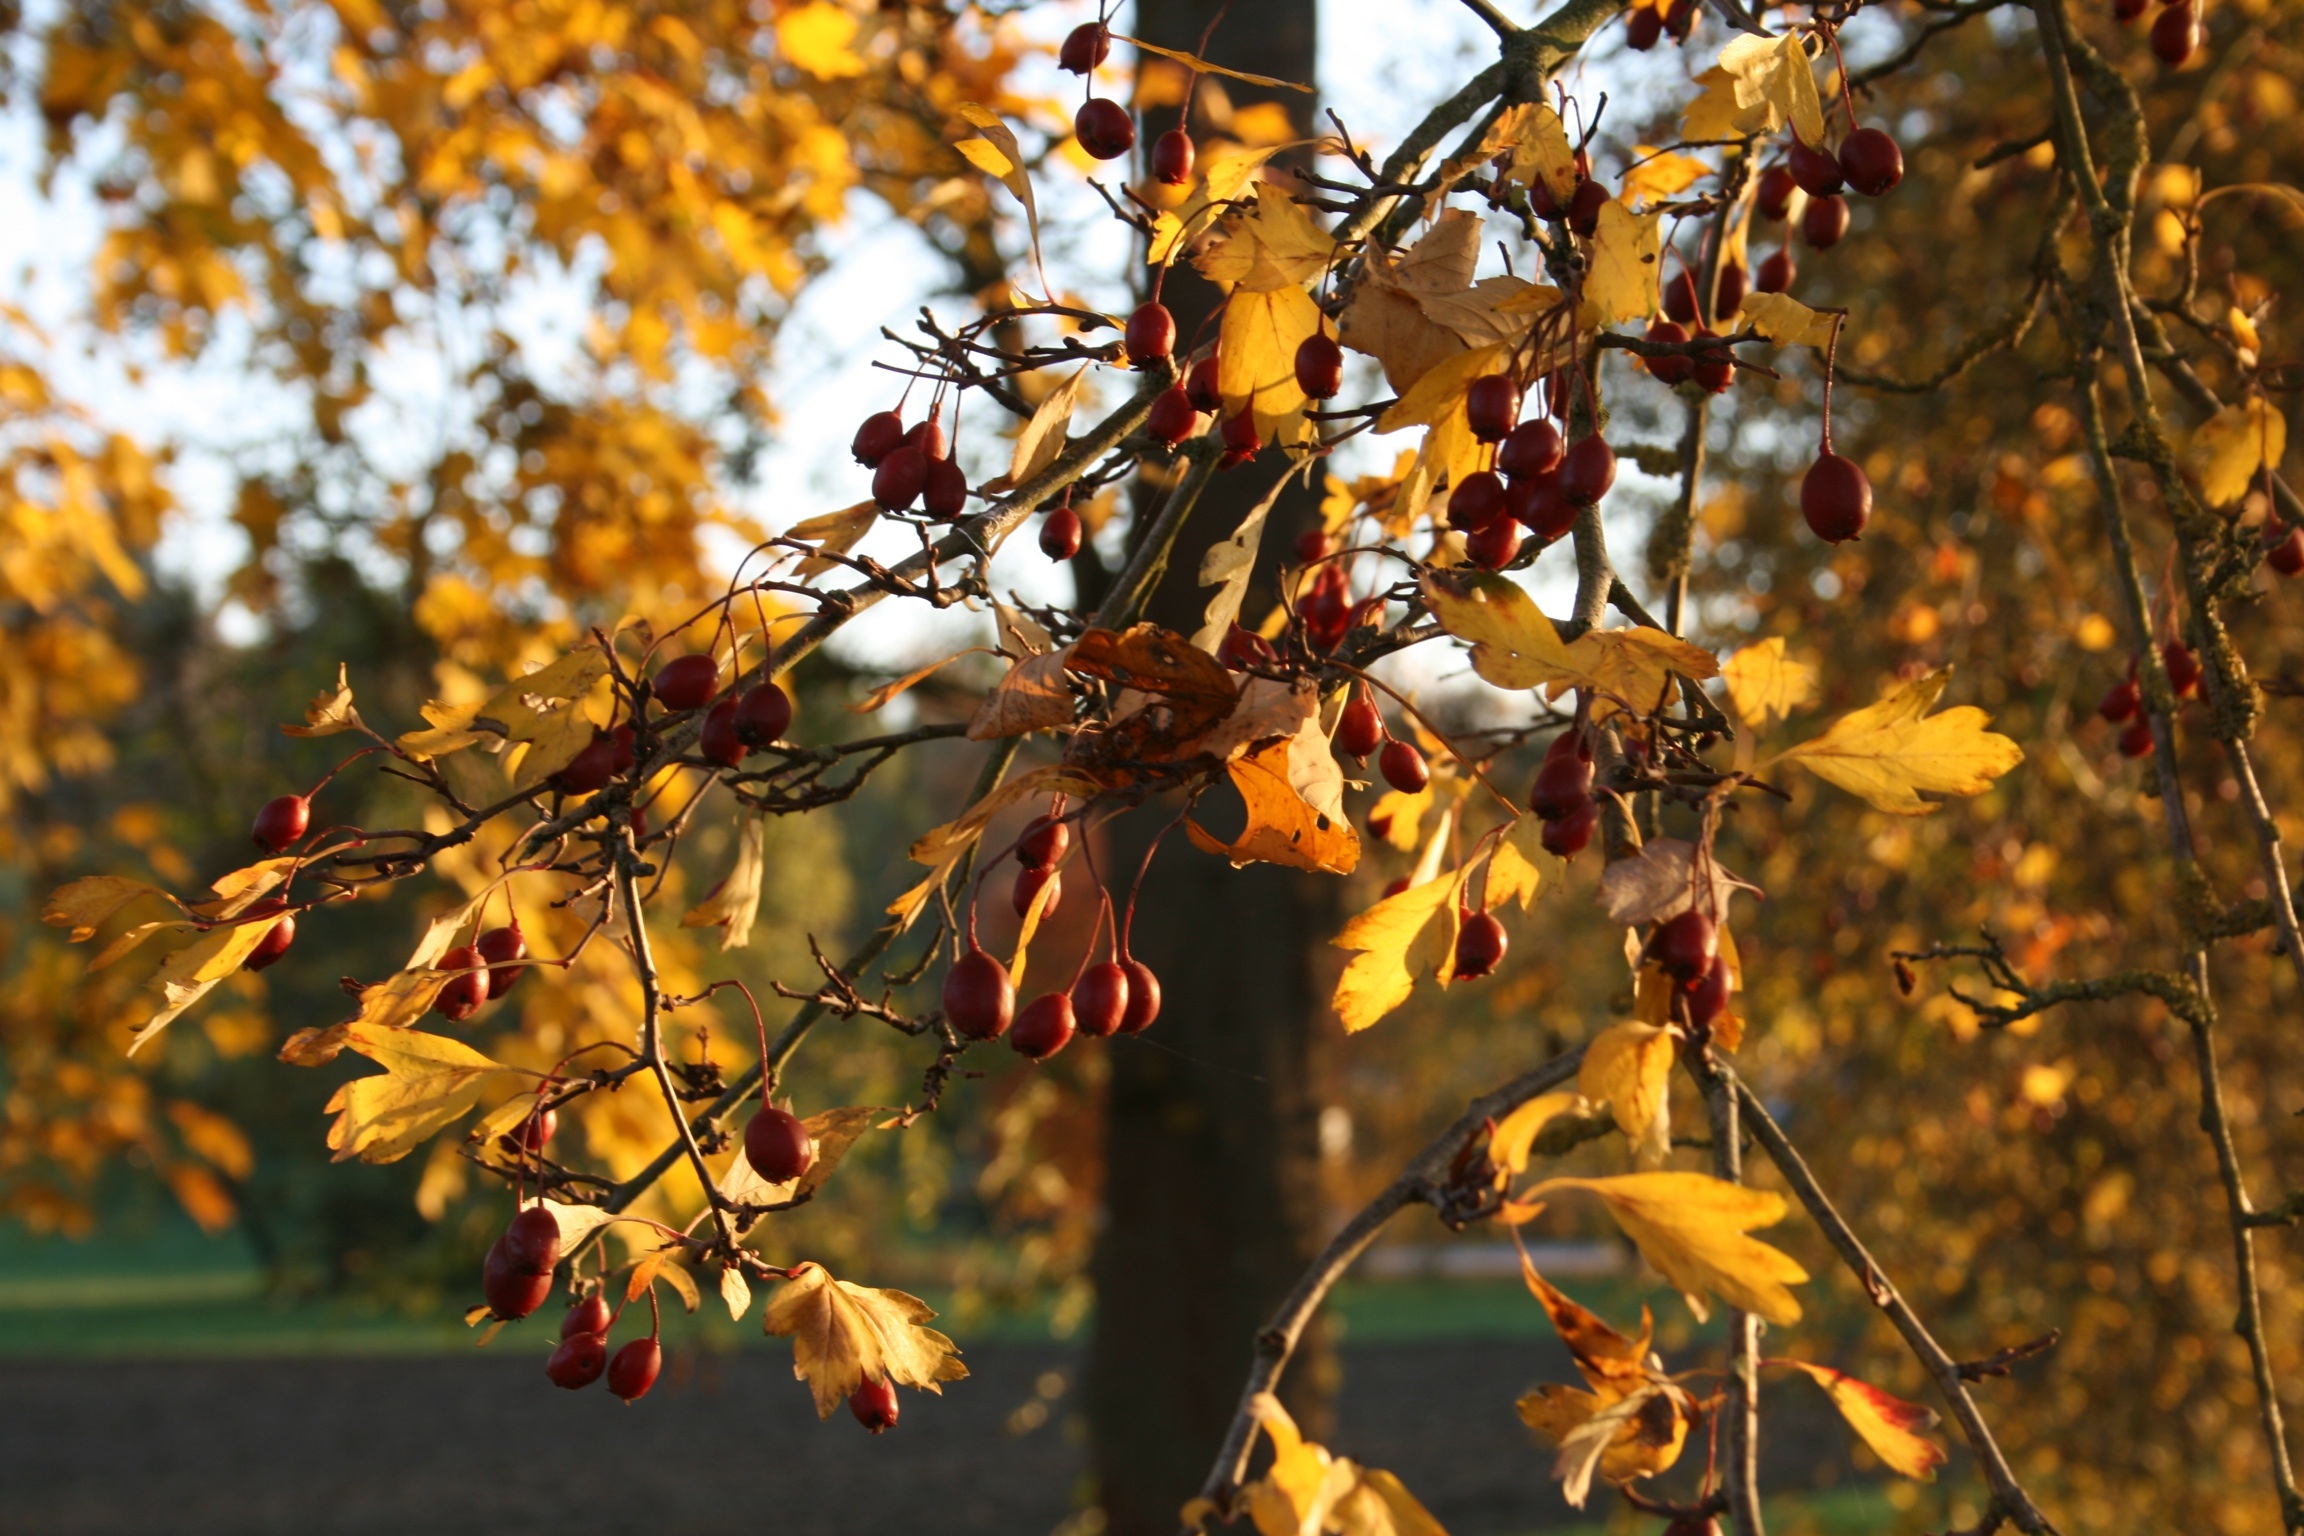
tree, nature, branch, blossom, plant, sunlight, leaf, flower, spring, produce, autumn, botany, yellow, flora, season, maple, maple tree, twig, leaves, deciduous, maple leaves, fall foliage, flowering plant, woody plant, land plant